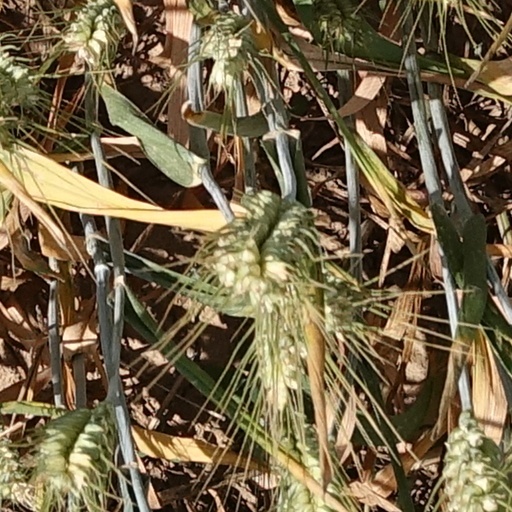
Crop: wheat